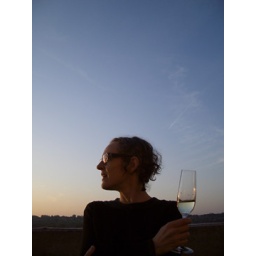
jet in sky land in glass